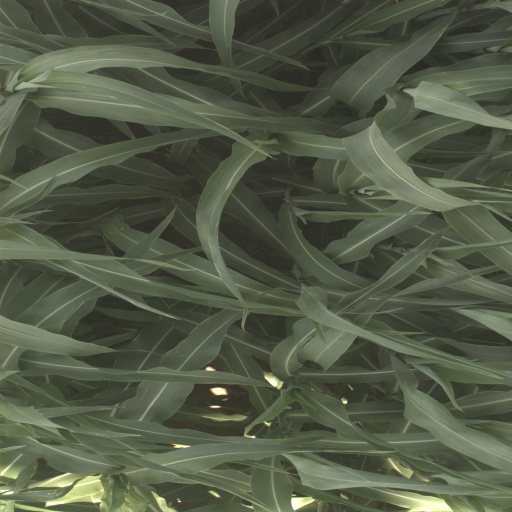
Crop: sorghum